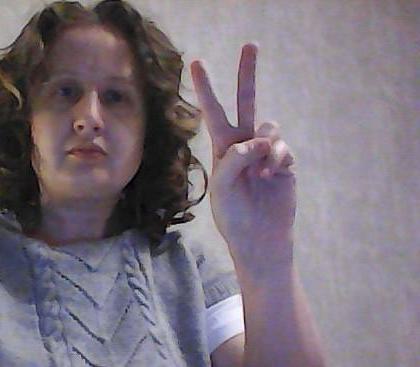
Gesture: peace